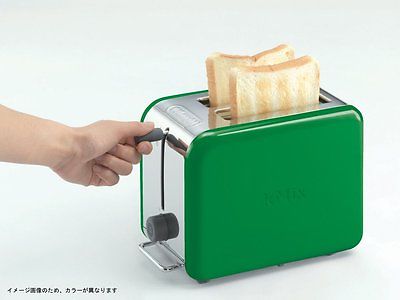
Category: toaster